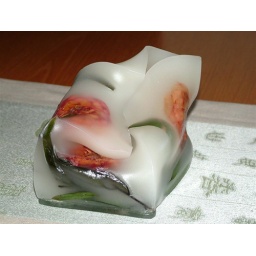
This was a tall rectangular wax candle lamp before it was left in the sun this week.